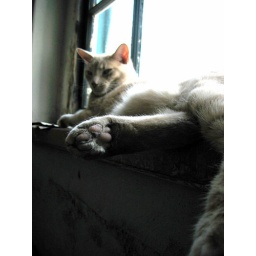
sitting in the kitchen window.